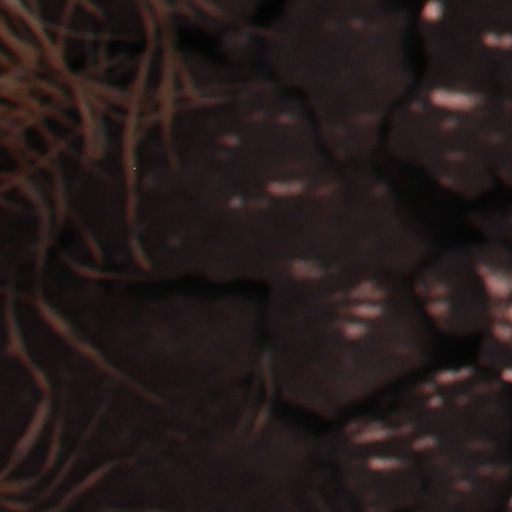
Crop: wheat